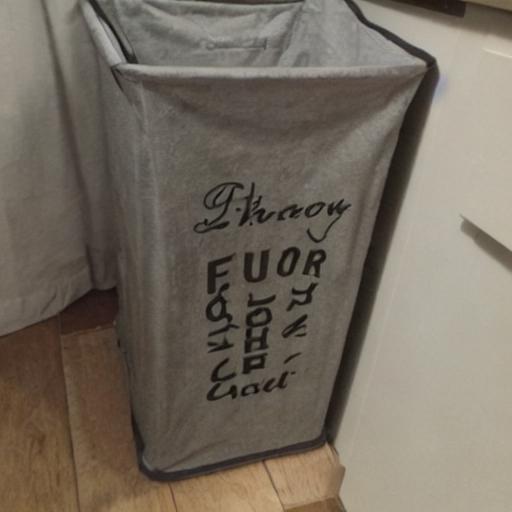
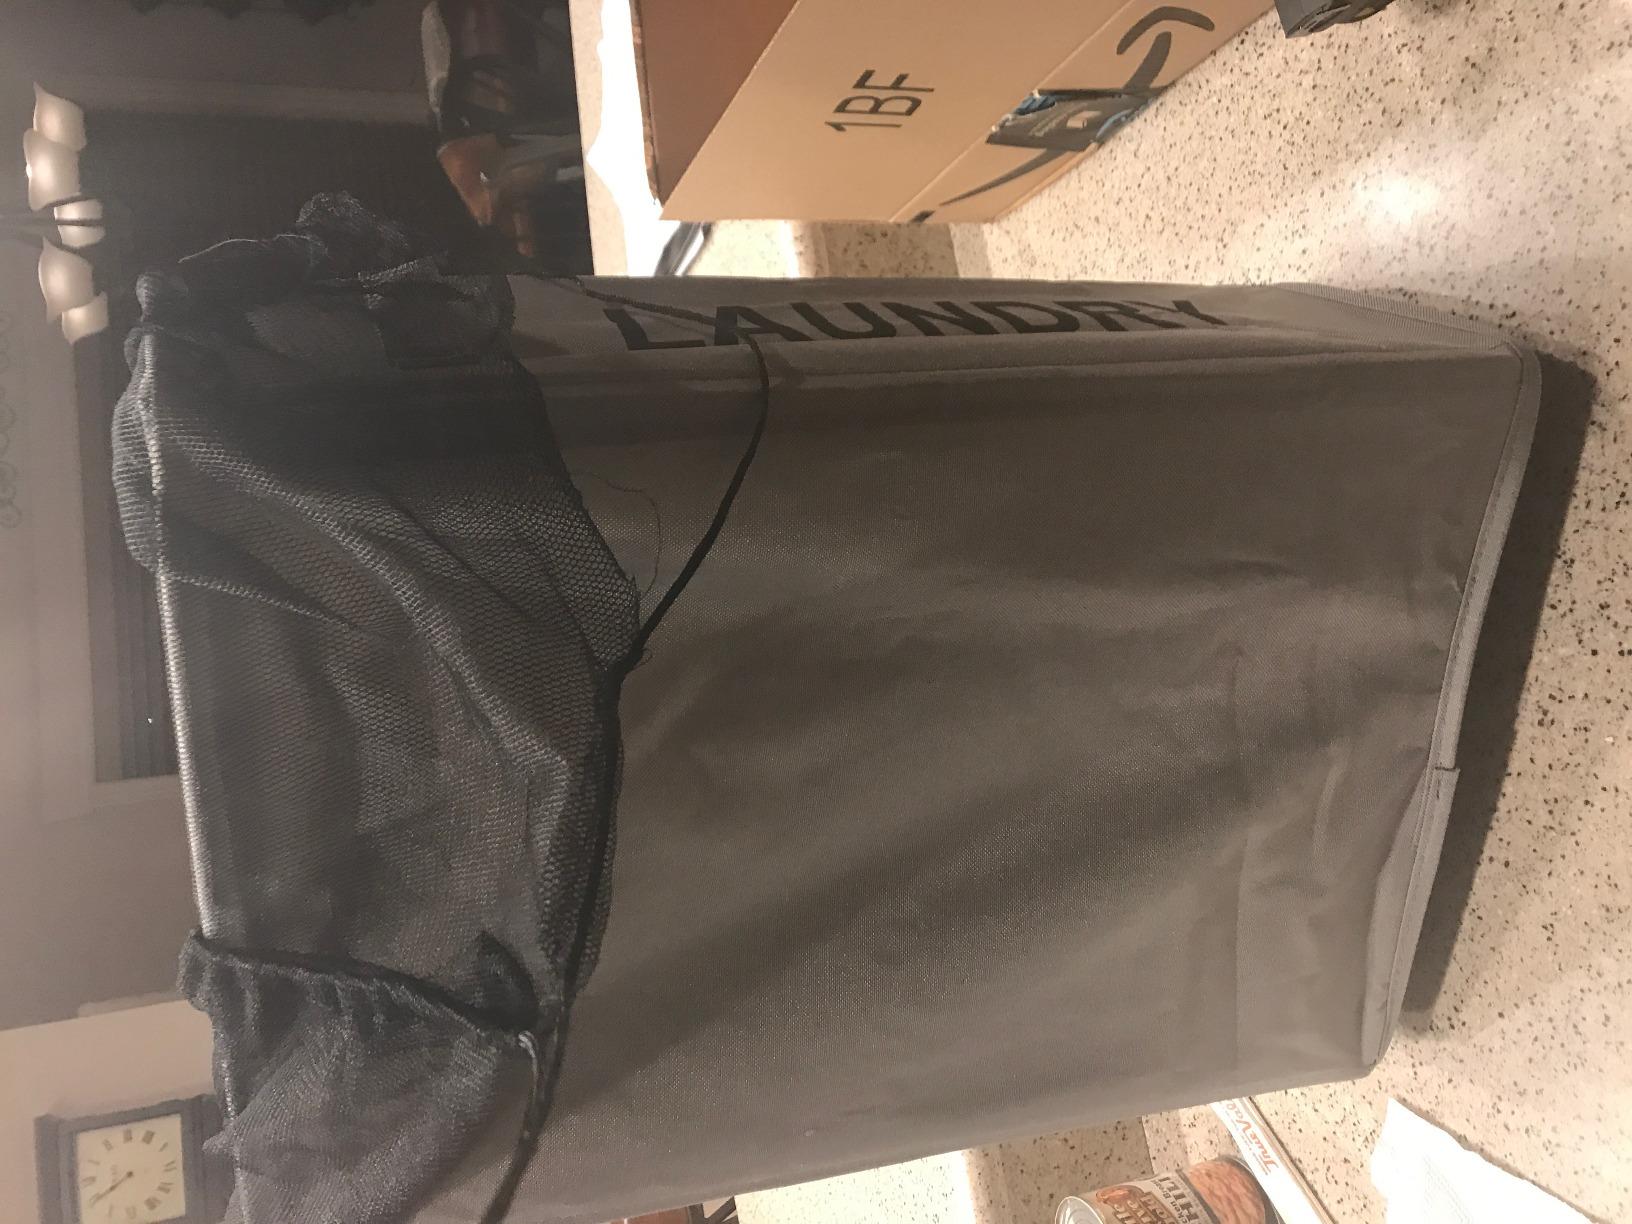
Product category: items_hamper
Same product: no